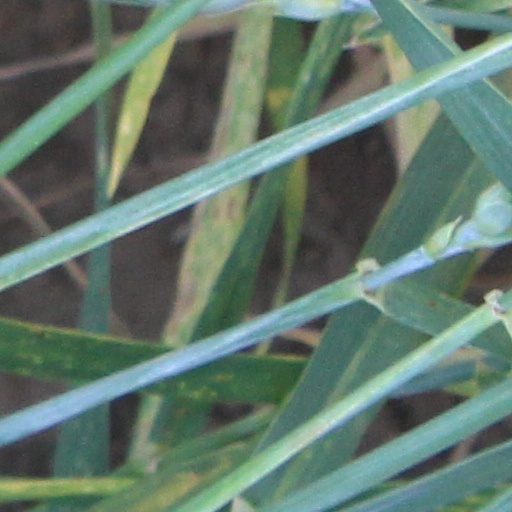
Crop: wheat